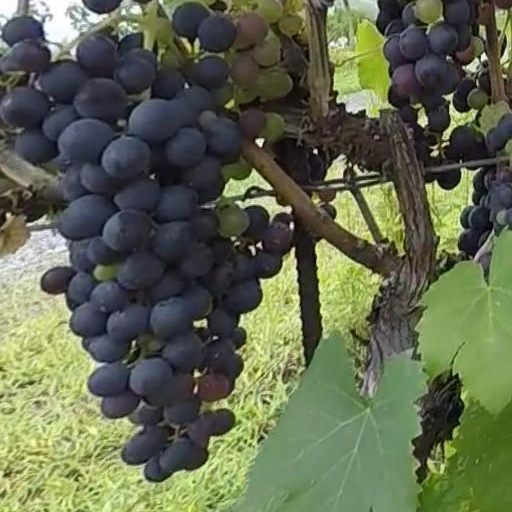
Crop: grape